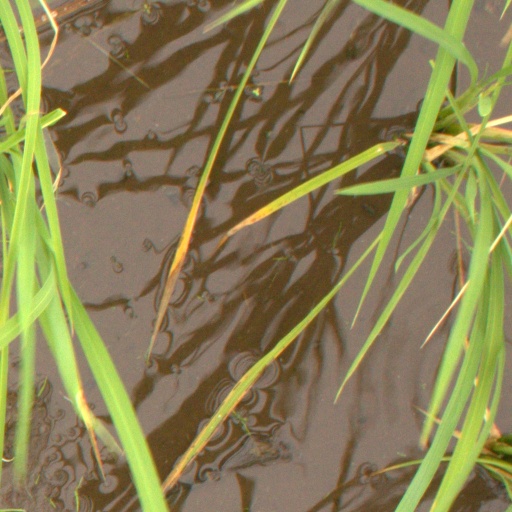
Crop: rice